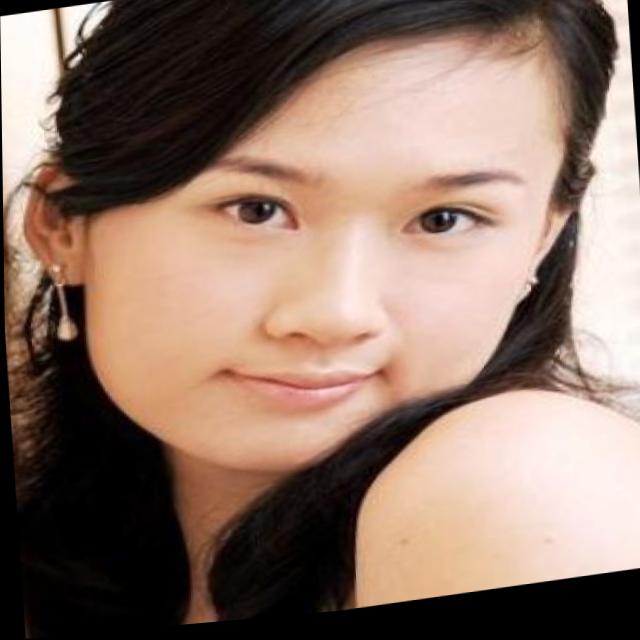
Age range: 21-44